Unequal Love

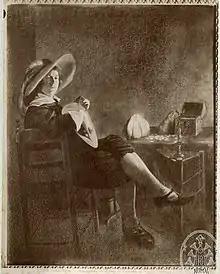
"Lautenspieler", photo circa 1944, Bildindex

The painting was catalogued by Juliane Harms in 1937 as "Lautenspieler" (luteplayer). She classified it as one of Leyster's "intimate" portraits. The informal pose of the musician does suggest intimacy, especially considering that the female figure was not visible at all when Harms saw the picture. The woman was only resurrected during restoration after WWII. The Bildindex still has an image of the painting in its pre-restoration state.